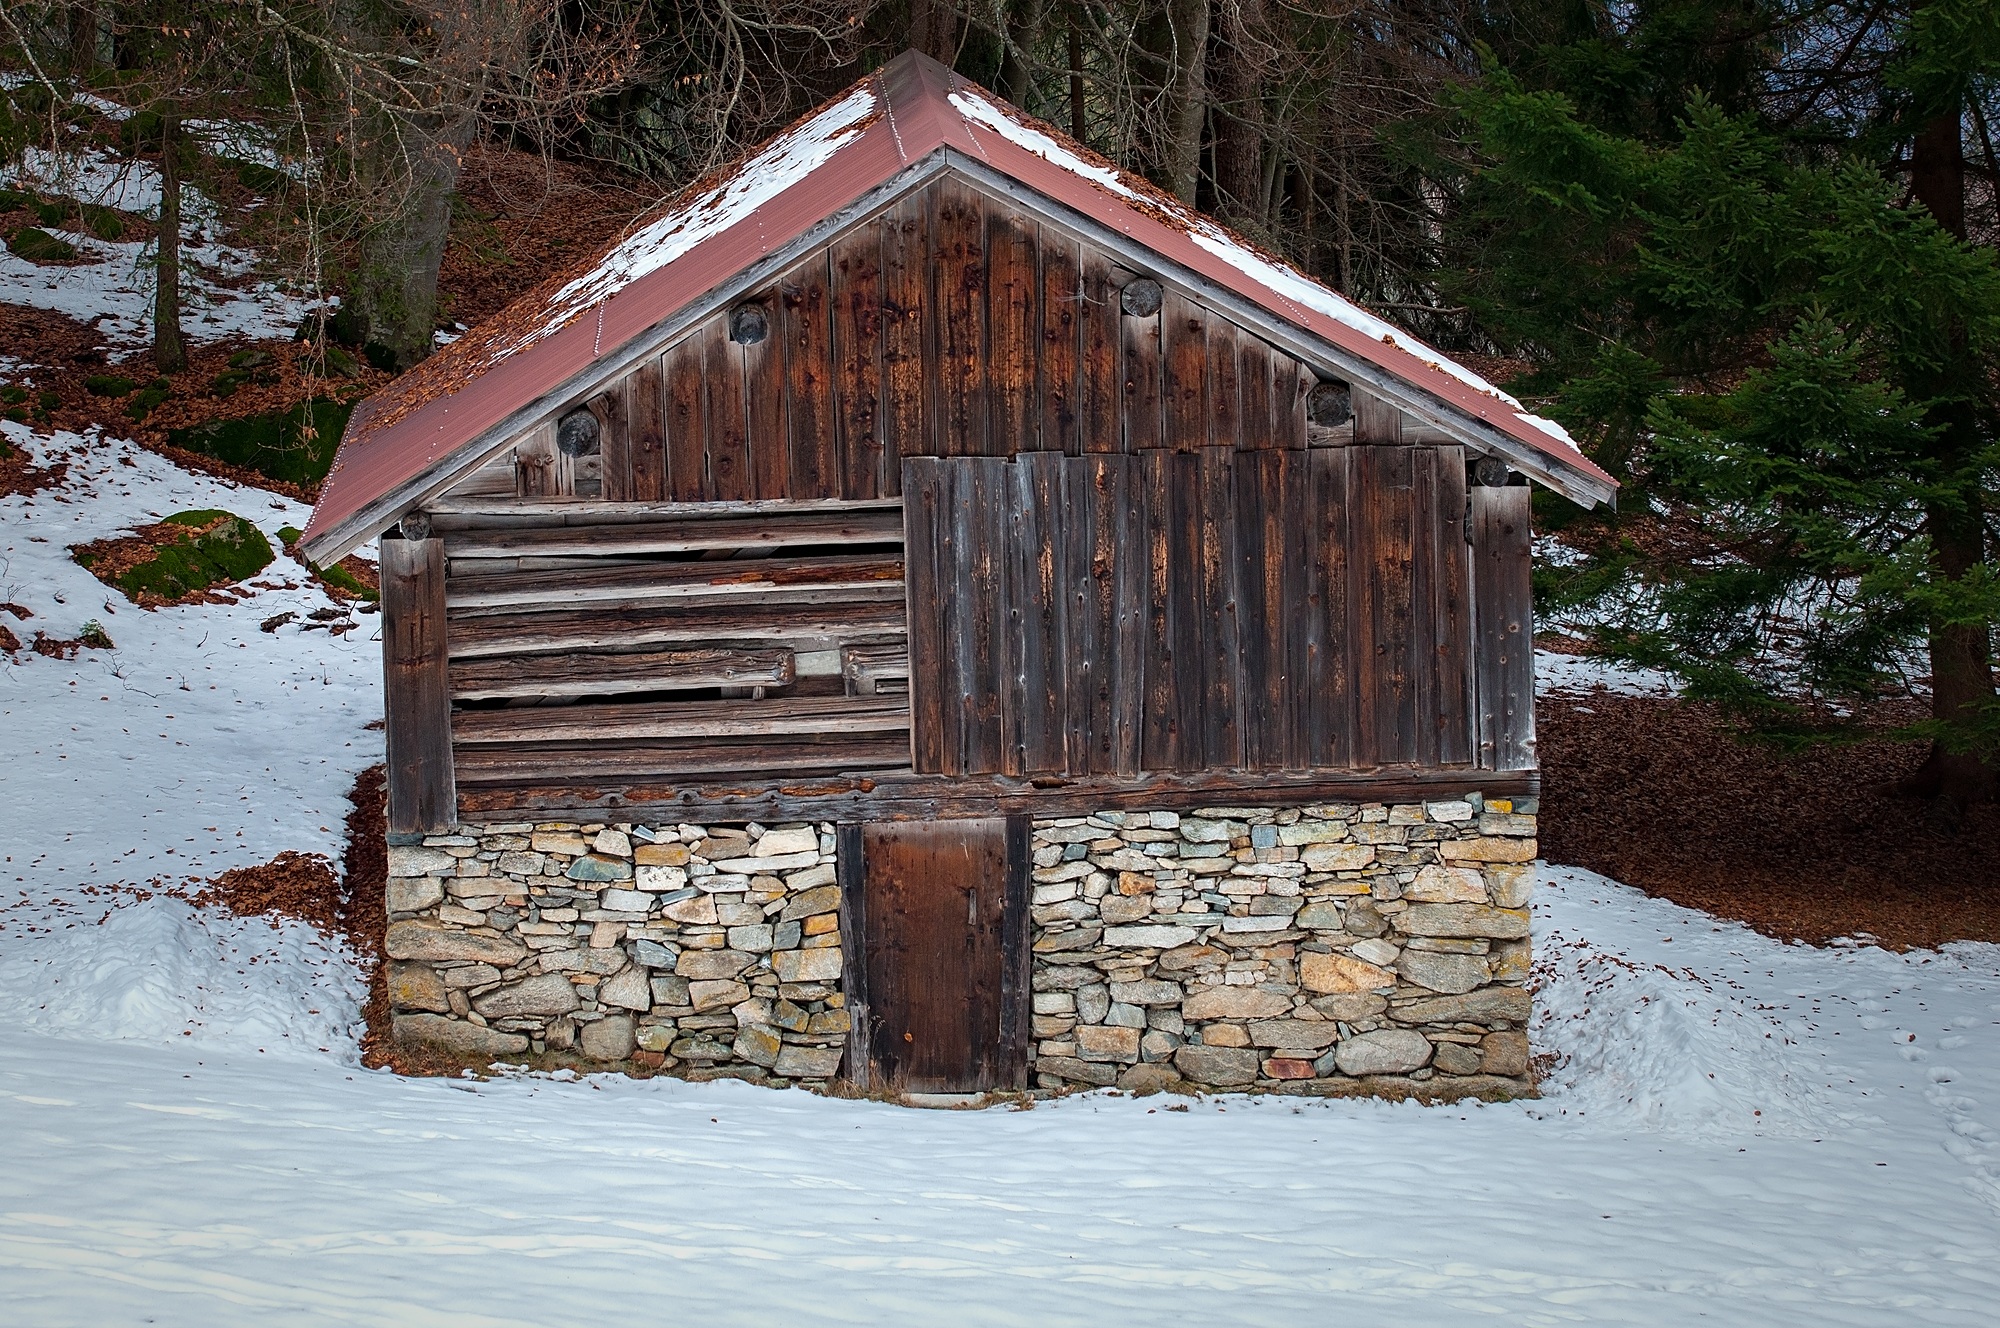
snow, winter, wood, house, building, barn, home, stone, shed, hut, shack, cottage, weather, scale, season, log cabin, rural area, outdoor structure, sugar house